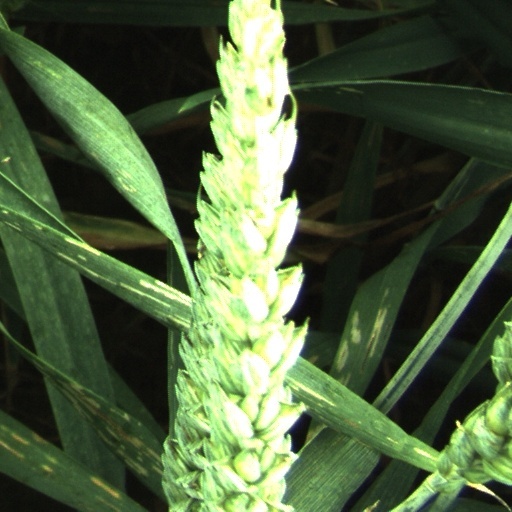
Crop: wheat